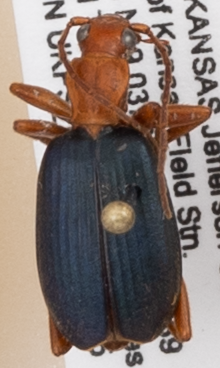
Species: Brachinus alternans
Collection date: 2020-08-05
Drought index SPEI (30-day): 1.038
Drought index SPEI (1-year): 1.348
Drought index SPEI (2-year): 2.09